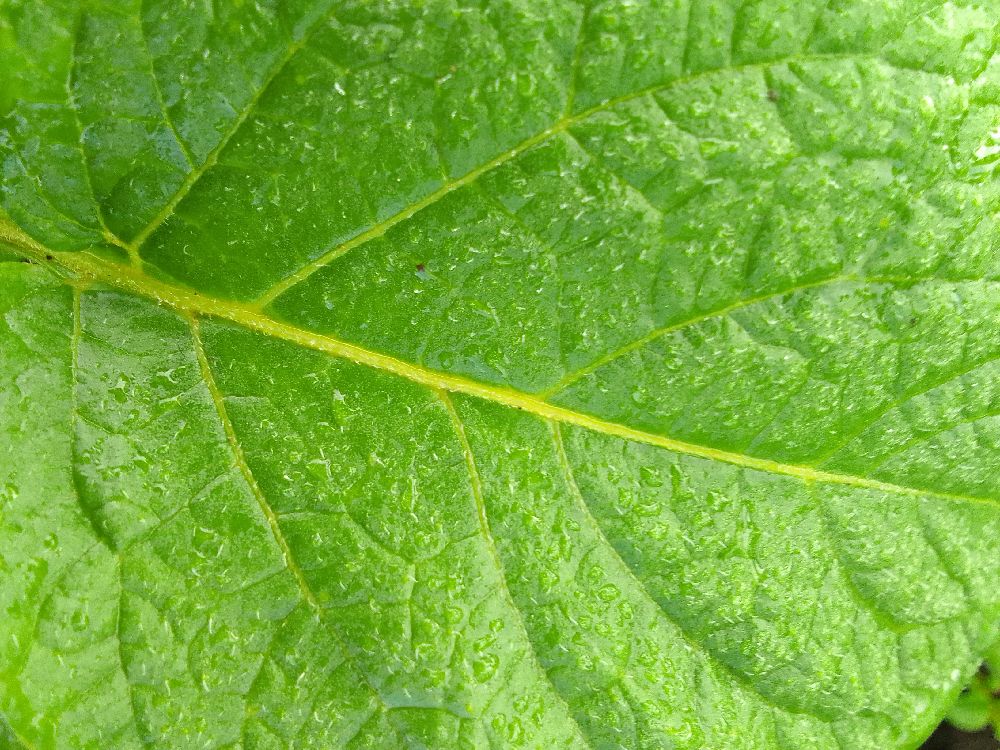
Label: Healthy